Choazil Passage

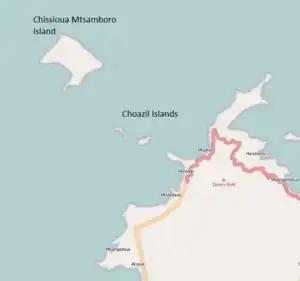
Map

Choazil Passage is a passage in the Mozambique Channel which separates the mainland of Mtsamboro in northwest Mayotte from the Choazil Islands. It is said to be deep mid channel.